Nagareyama Station

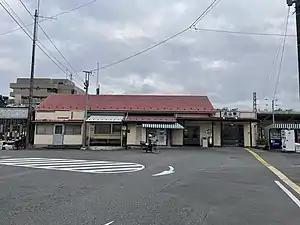
Nagareyama Station November 2021

is a passenger railway station located in the city of Nagareyama, Chiba Prefecture, Japan operated by the private railway operator Ryūtetsu. It is numbered station RN6.